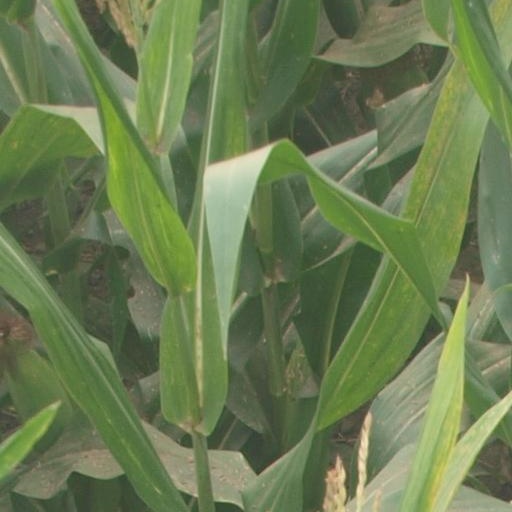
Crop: maize; corn